Gerhard von Scharnhorst

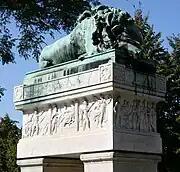
Scharnhorst's grave at the Invalidenfriedhof, Berlin

The income he derived from his writings provided Scharnhorst's chief means of support, for he still held the rank of lieutenant, and though the farm of Bordenau produced a small sum annually, he had a wife, Clara Schmalz (a sister of Theodor Schmalz, the first director of Berlin University) and family to maintain.